Human tooth

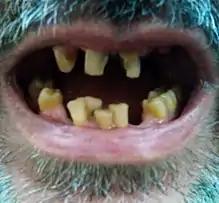
Discolored teeth

Tooth abnormalities may be categorized according to whether they have environmental or developmental causes. While environmental abnormalities may appear to have an obvious cause, there may not appear to be any known cause for some developmental abnormalities. Environmental forces may affect teeth during development, destroy tooth structure after development, discolor teeth at any stage of development, or alter the course of tooth eruption. Developmental abnormalities most commonly affect the number, size, shape, and structure of teeth.